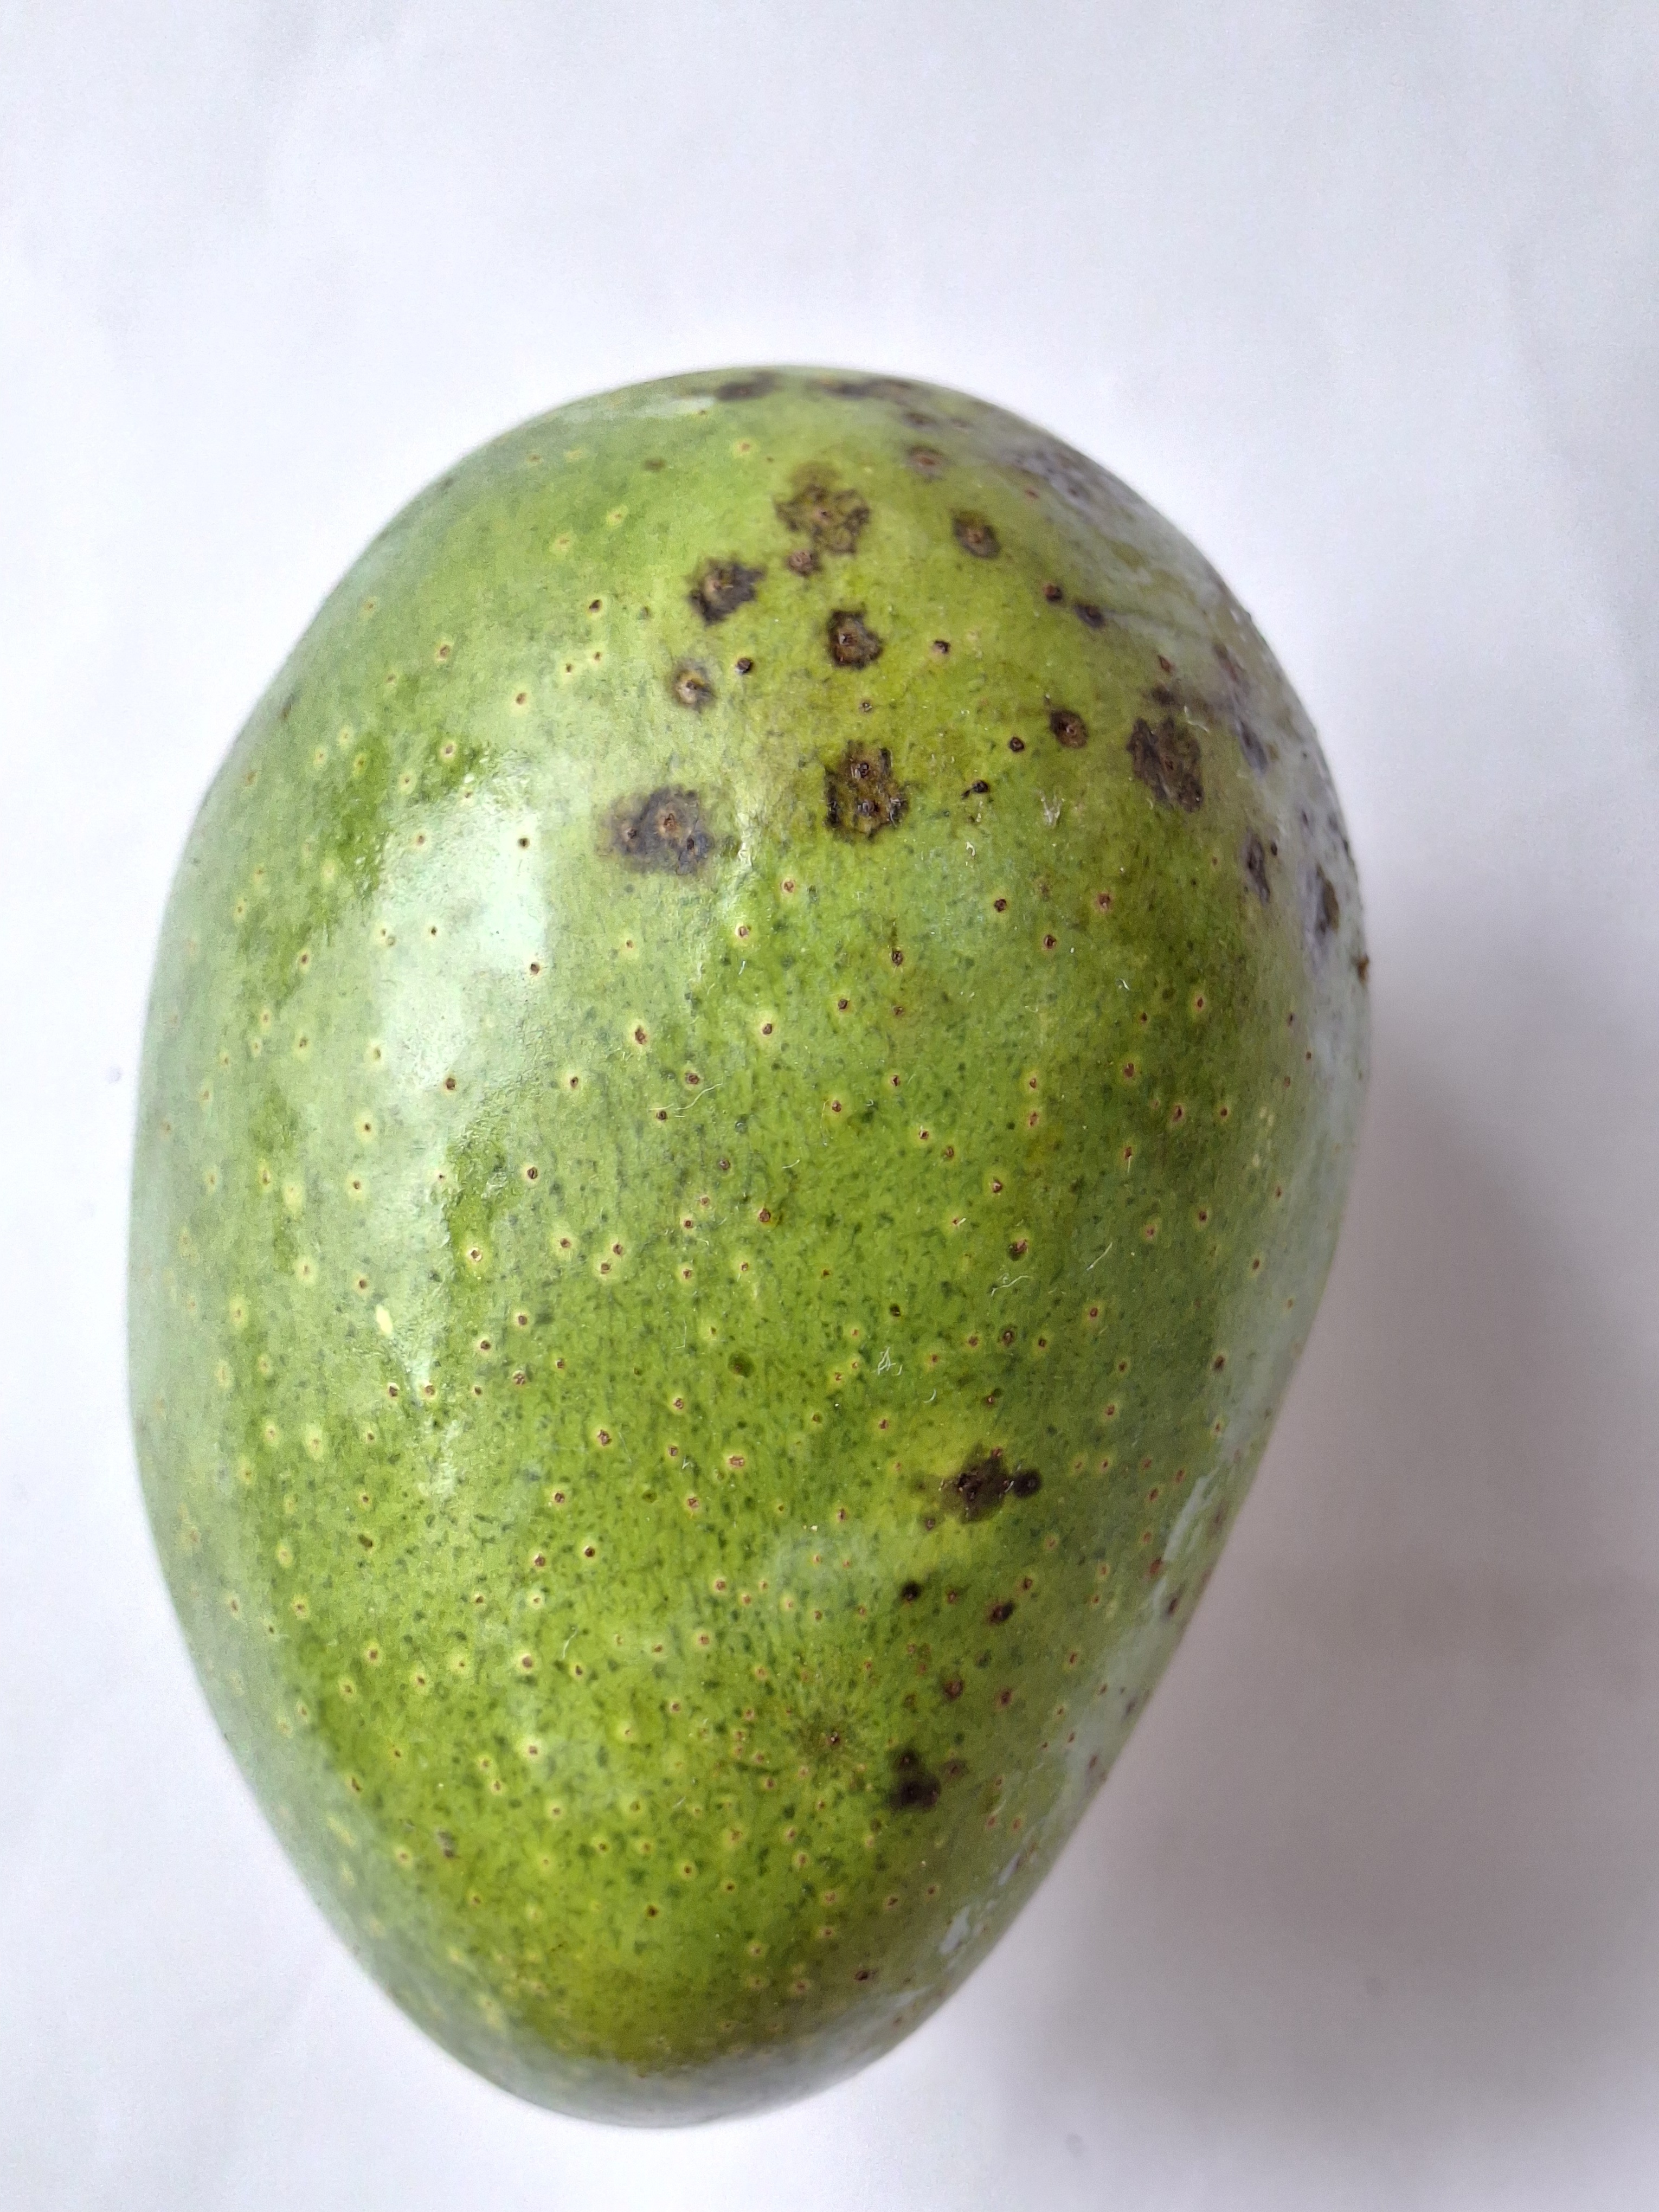
Mango variety: GopalBhog